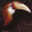
Label: bird